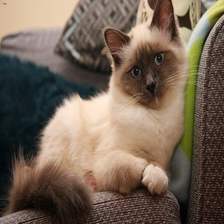
Species: cat
Breed: Birman